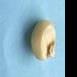
Maize quality: Good